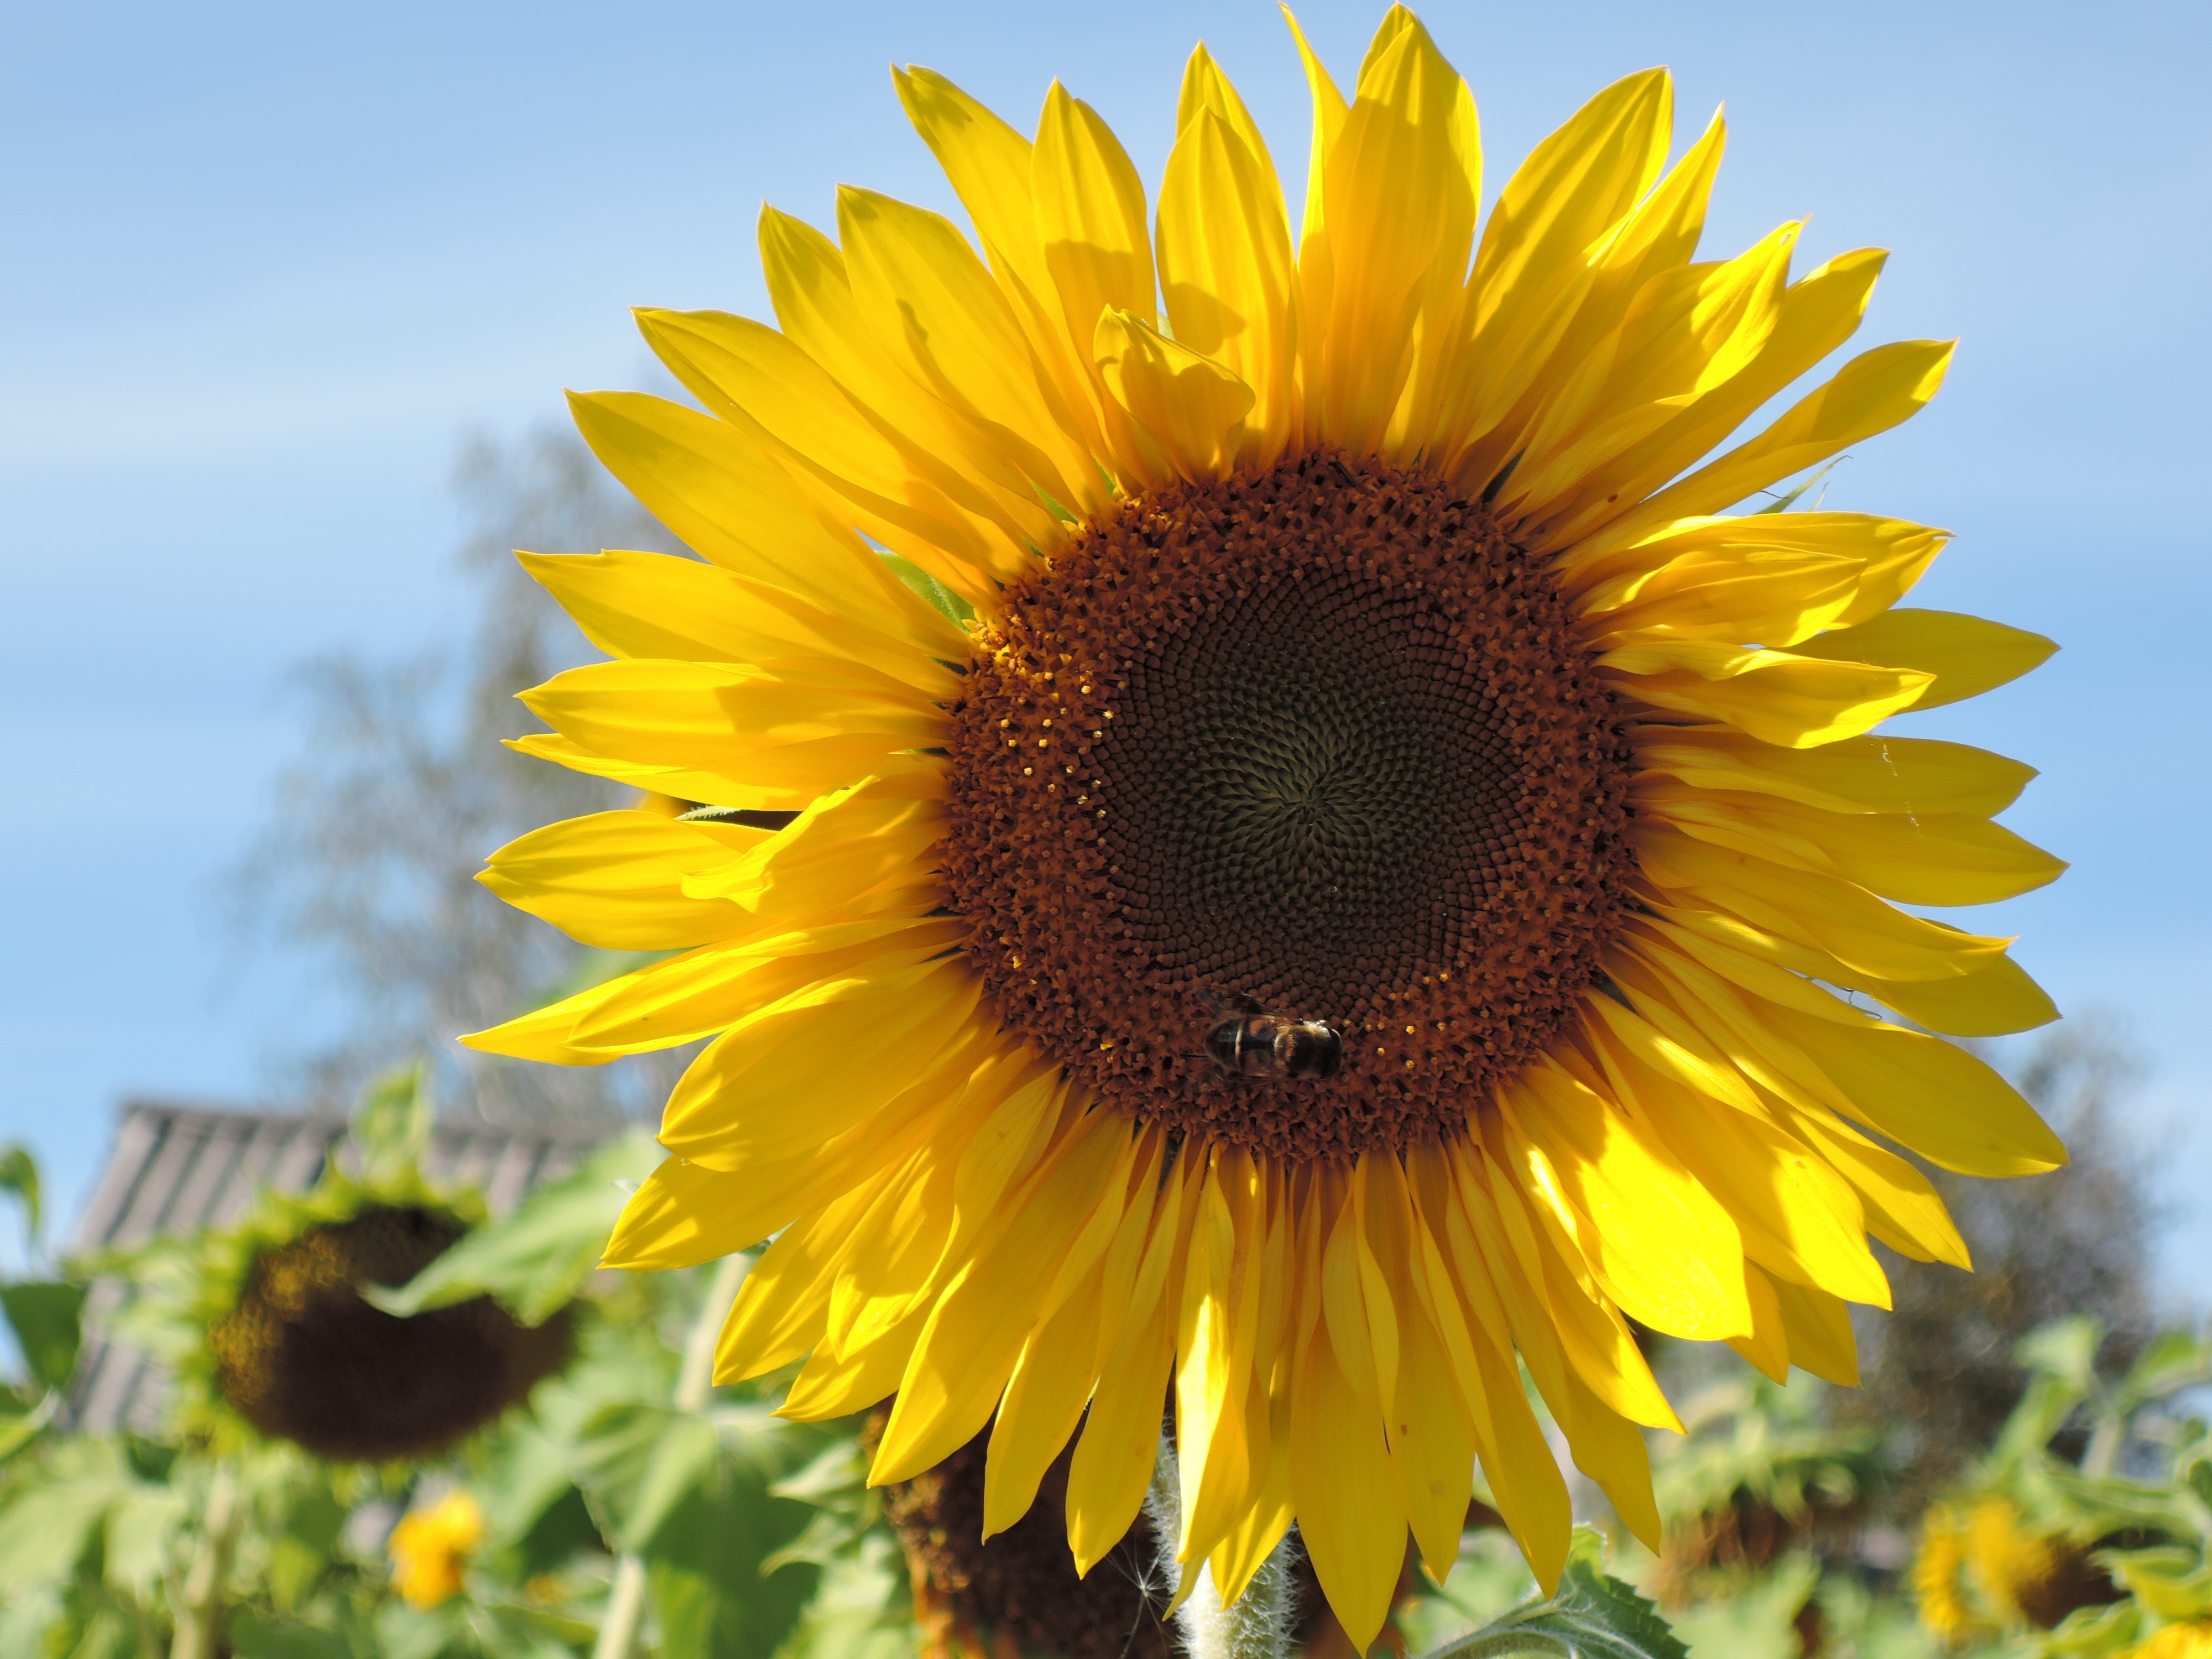
nature, plant, field, flower, summer, botany, yellow, flora, sunflower, wildflower, dacha, vegetarian food, yellow flowers, macro photography, flowering plant, daisy family, huge flower, sunflower seed, plant stem, land plant